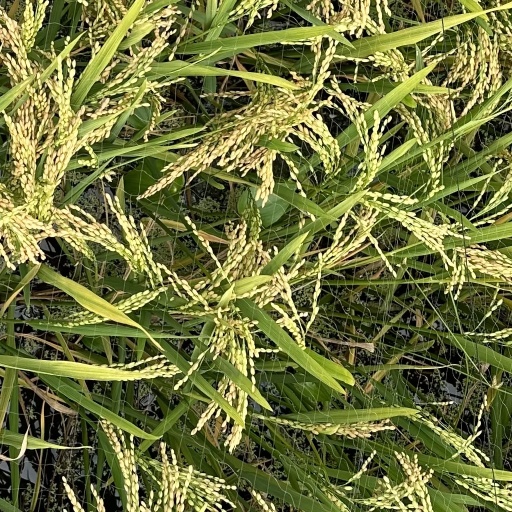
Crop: rice